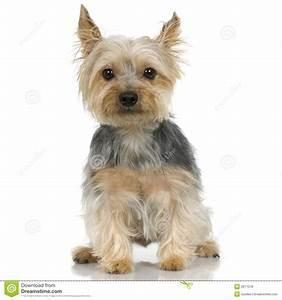
dog